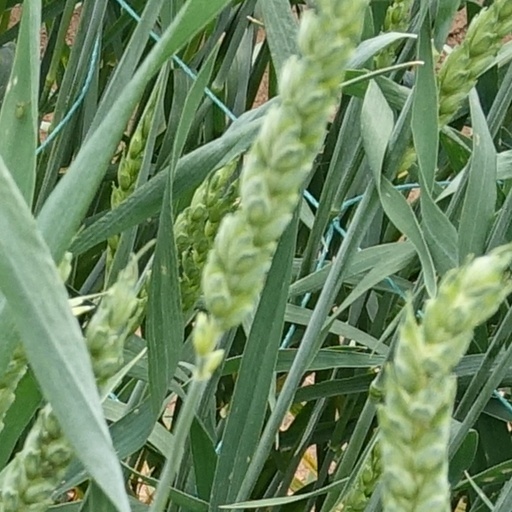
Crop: wheat